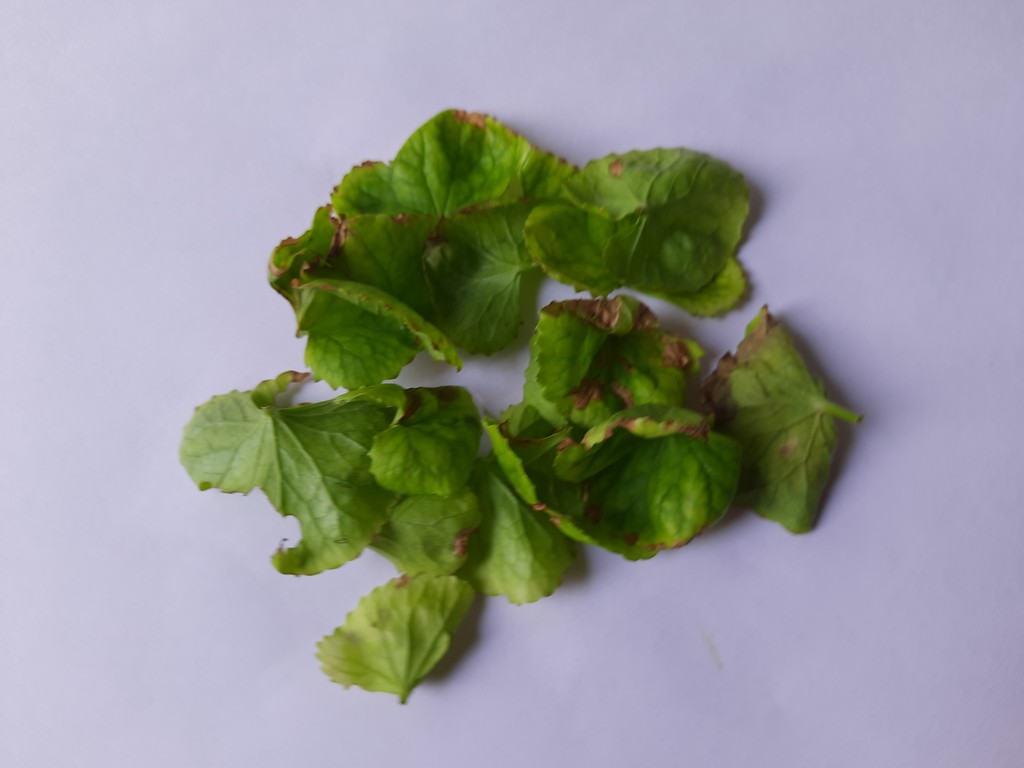
Label: Unhealthy